Egypt–United States relations

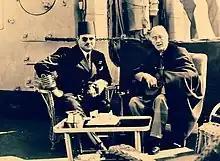
King Farouk I of Egypt (left) meets U.S. President Franklin D. Roosevelt (right) aboard the USS "Quincy", anchored in the Great Bitter Lake, north of the Suez Canal, February 1945

The United States had minimal dealings with Egypt when it was controlled by the Ottoman Empire (before 1864) and Britain (1882–1922).